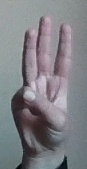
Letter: thaa